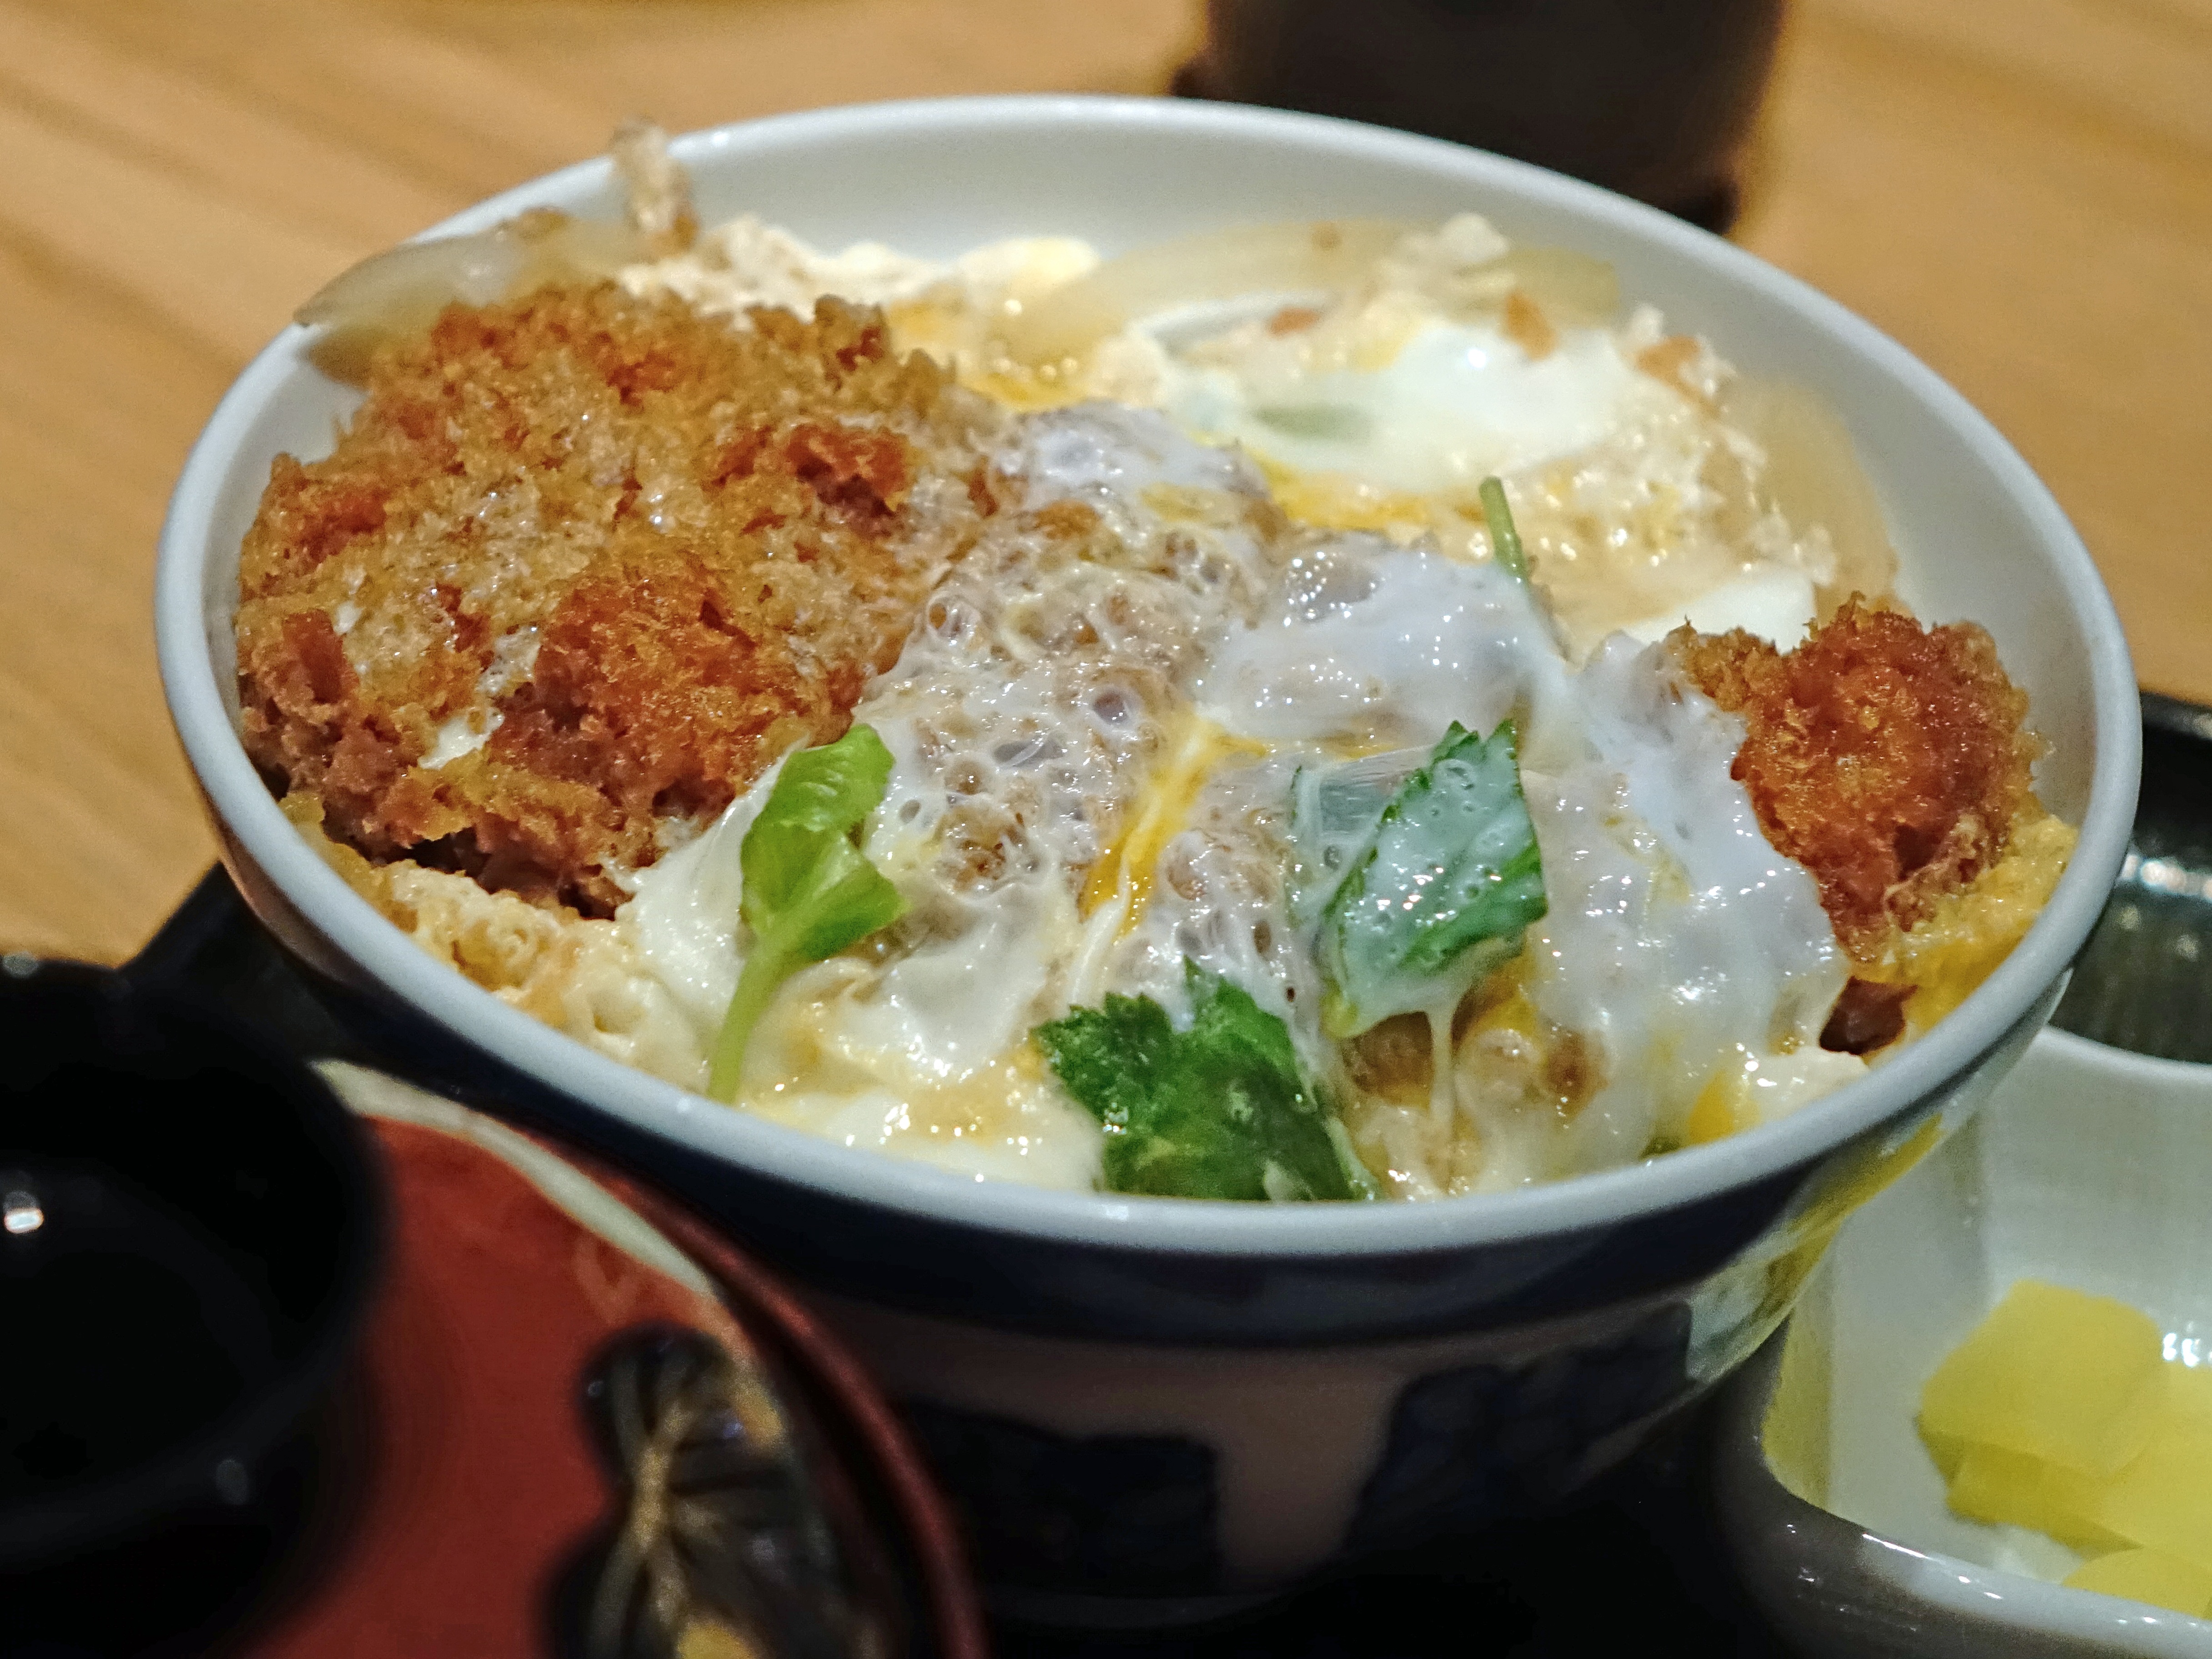
restaurant, asian, bowl, dish, meal, food, breakfast, deep fried, pork, cuisine, delicious, soup, rice, onion, egg, noodle, asian food, japanese, chinese food, southeast asian food, noodle soup, steamed rice, katsudon, katsu don, oyakodon